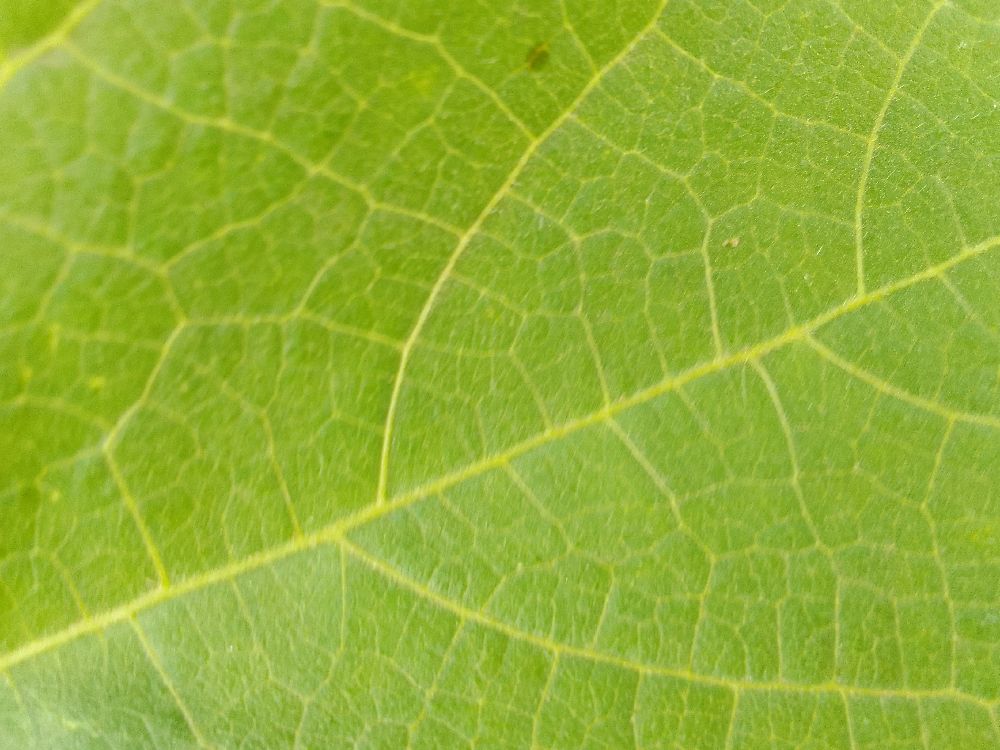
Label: healthy